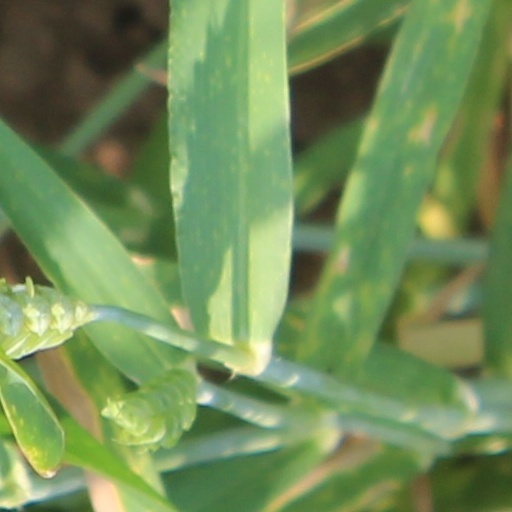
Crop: wheat